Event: Nepal Earthquake
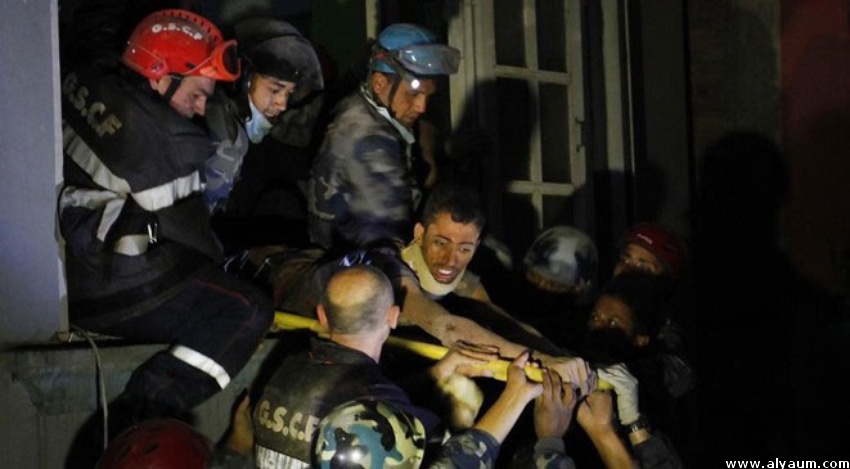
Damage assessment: no_damage